Nina Tangnæs Grønvold

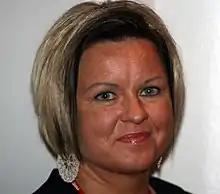
Nina Tangnas Gronvold

Nina Tangnæs Grønvold (born 14 December 1969) is a Norwegian politician for the Labour Party.